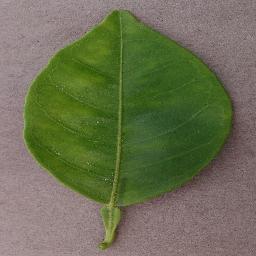
Label: Orange___Haunglongbing_(Citrus_greening)